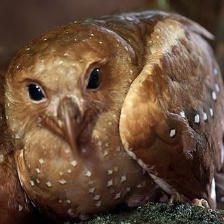
Species: OILBIRD
Scientific name: STEATORNIS CARIPENSIS